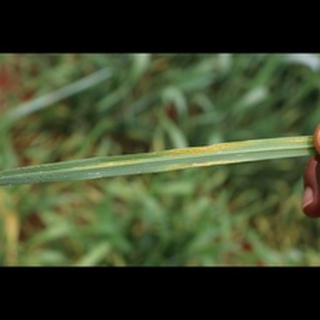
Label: wheat_brown_rust